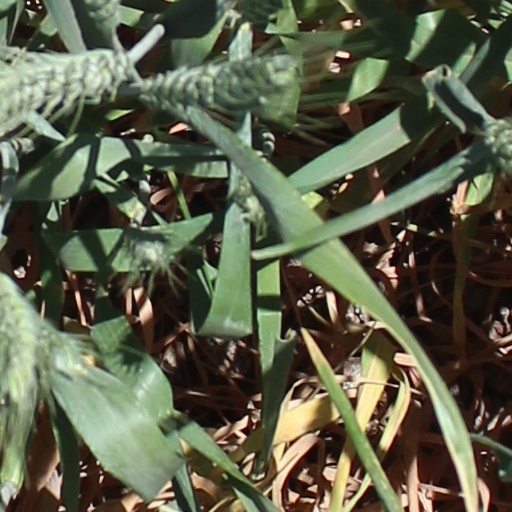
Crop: wheat